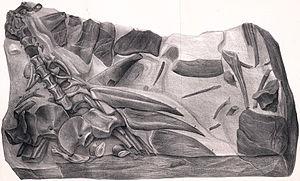
Hylaeosaurus est un genre éteint de dinosaures ornithischiens herbivores de l'infra-ordre des ankylosauriens et de la famille des nodosauridés. Il a été découvert en 1832 dans la forêt de Tilgate, dans le faciès wealdien du sud-est de l'Angleterre. Il est daté du Crétacé inférieur, c'est-à-dire d'il y a environ 136 Ma. C'est le premier dinosaure à armure qu'on ait découvert.